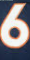
Number: 6